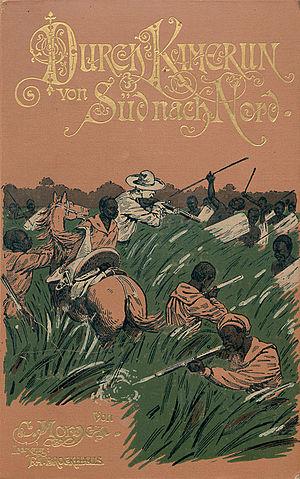
Curt Ernst Morgenland, né le 1ᵉʳ novembre 1858 à Neisse en province de Silésie et mort le 15 février 1928 à Lübeck, est un officier allemand. Lors de sa carrière, il explore de vastes région au Cameroun de 1889 à 1895. Il devient observateur militaire attaché à l'armée britannique lors de la guerre des mahdistes, puis attaché à l'armée turque lors de la guerre gréco-turque. Lors de la Première Guerre mondiale, il est nommé à la tête de la 3ᵉ division de réserve, puis du Iᵉʳ corps de réserve sur le front de l'Est jusqu'à la fin de 1917. Il commande ensuite ce corps d'armée, puis le XIVᵉ corps d'armée de réserve sur le front de la Somme.